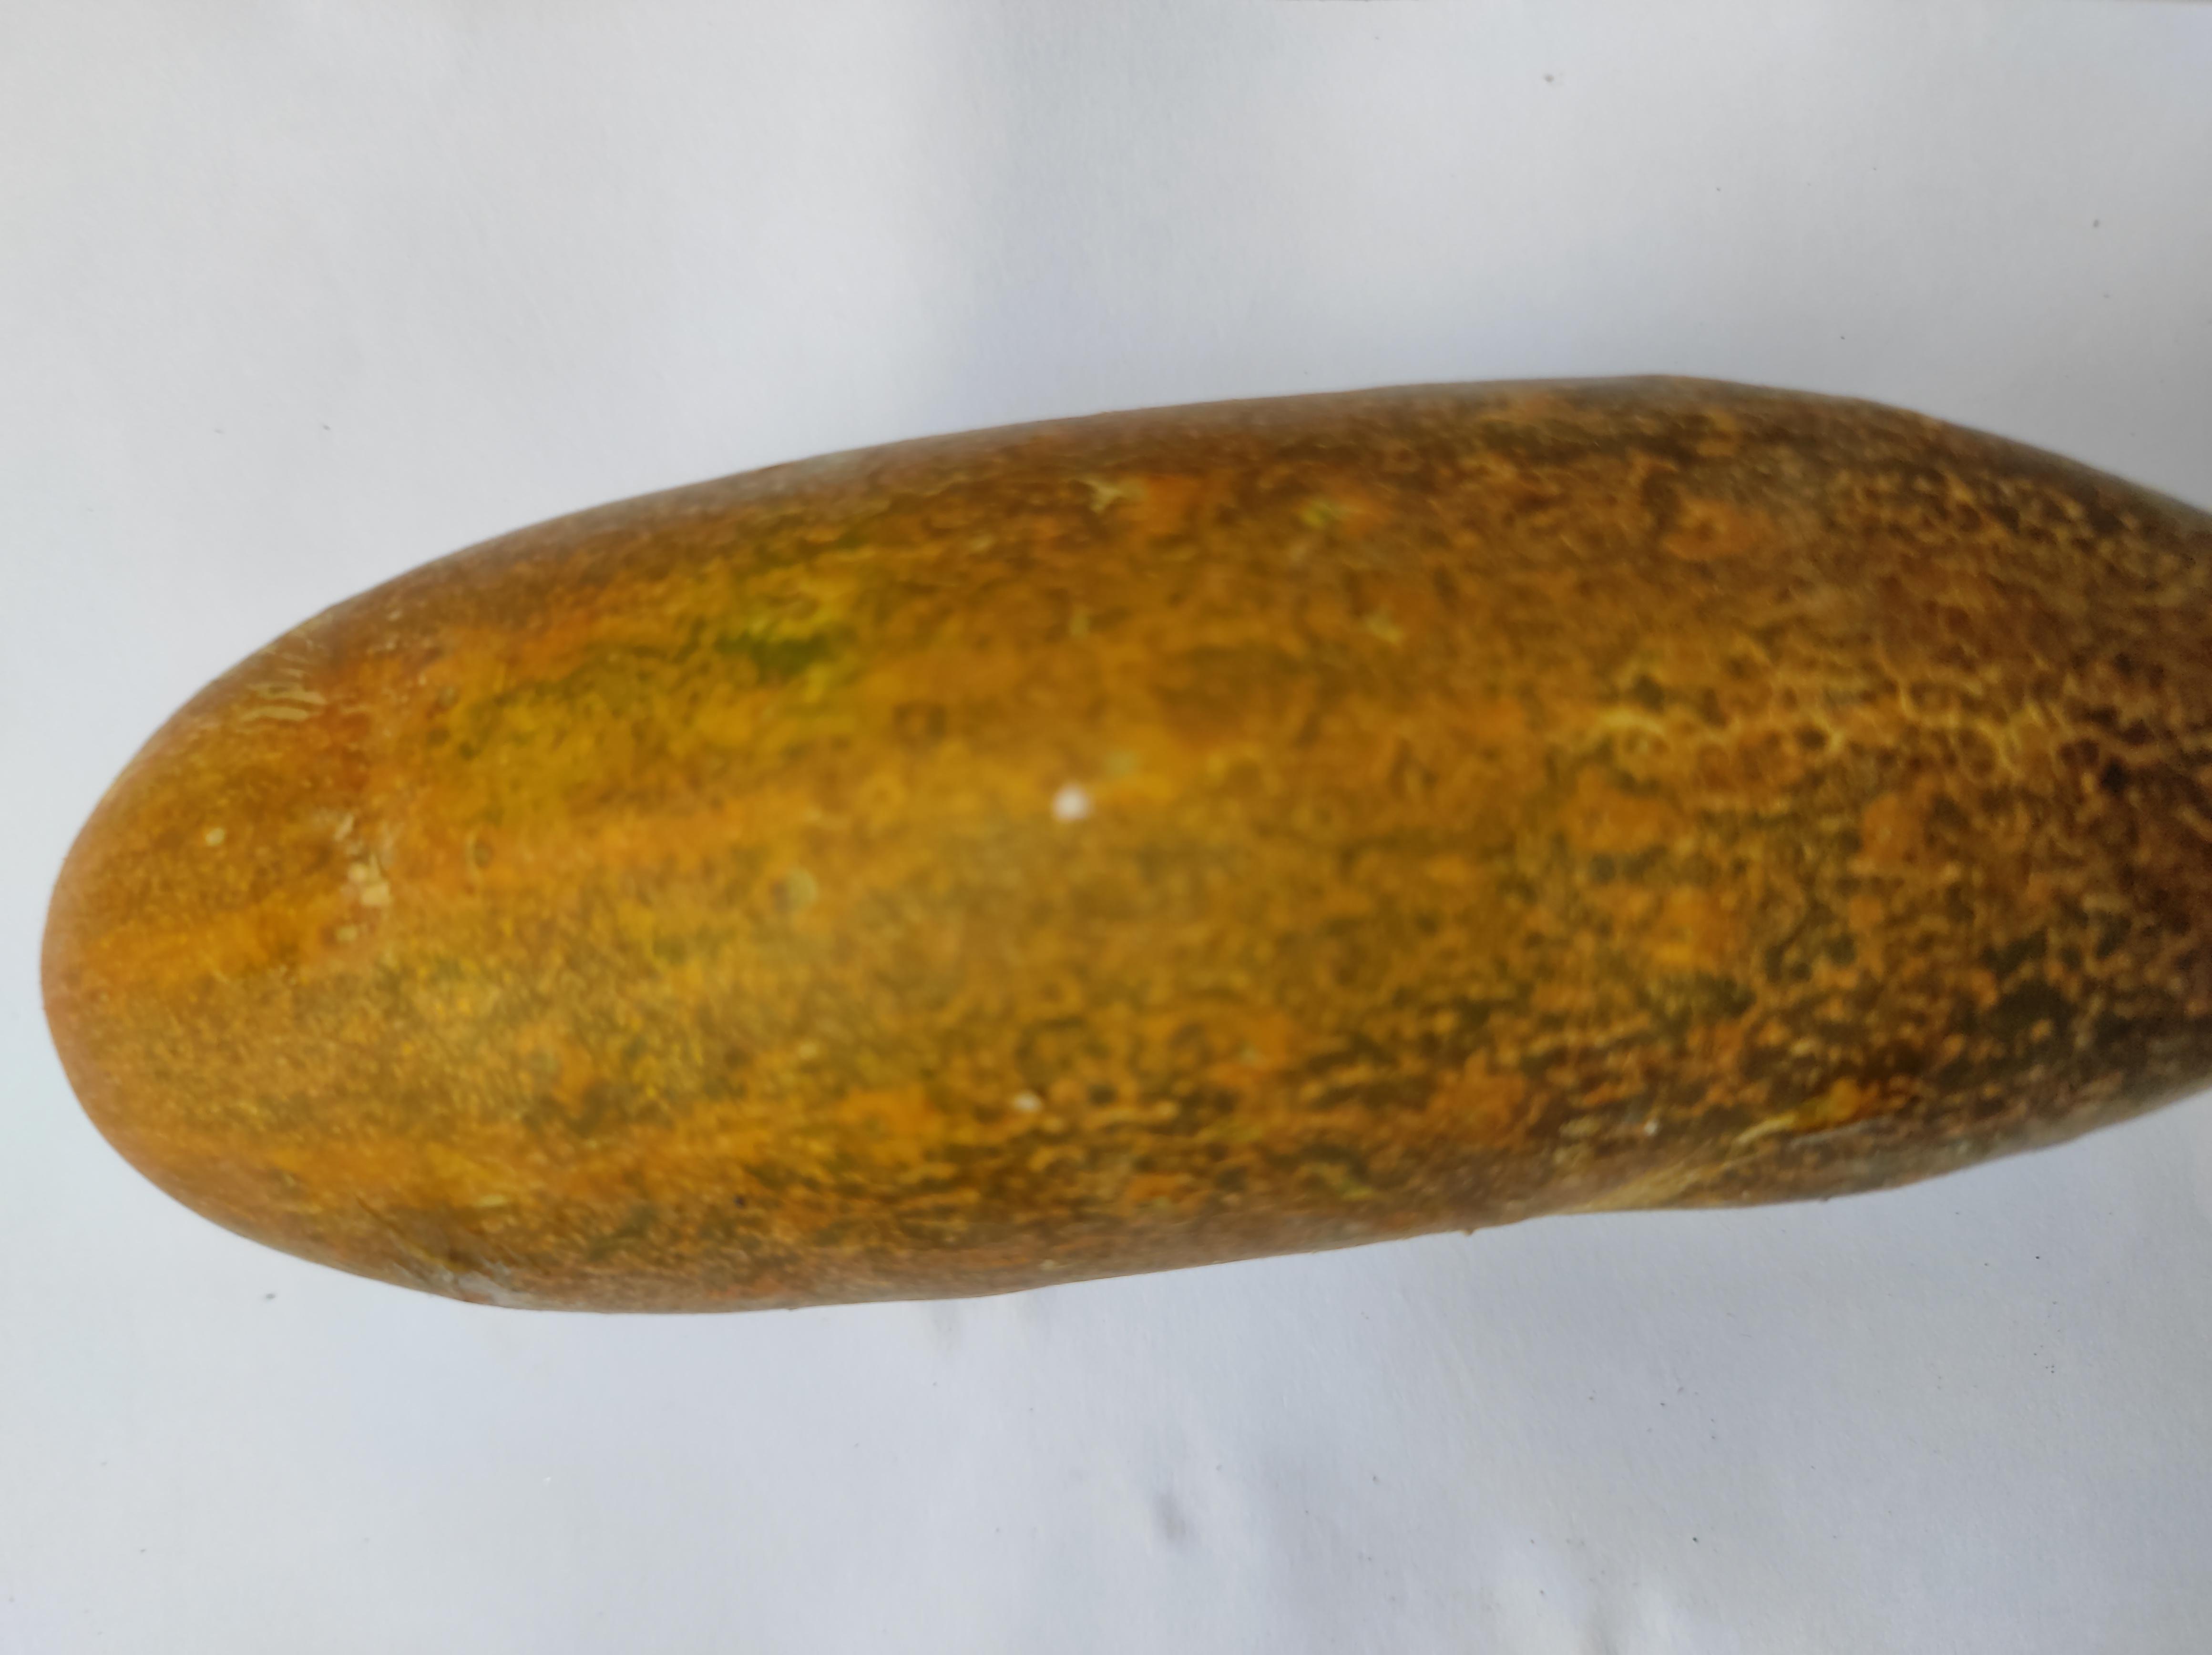
Label: Cucumber